Akahada ware

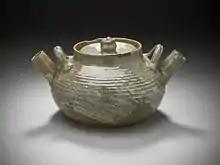
Akahada ware double-spouted sake decanter, Edo period, early 19th century

Starting in 1585 Akahada ware was created by several kilns and became a favorite of Korobi Enshū There was a serious decline due to the political changes in the mid 18th century, causing the kilns to be moved around and changed. In 1785 the feudal lord in Koriyama castle in Nara Yanagisawa Yasumitsu, asked two potters named Inosuke and Jihee to revitalize the kilns. The kilns were eventually moved to Koriyama and had a central, eastern, and western kiln. The central kiln was run by Okuda Mokuhaku. The western kiln was run by the two potters Sobei and Shijiro After 1785 the kilns had the patronage of the daimyo of Koriyama castle where they remain in production today.